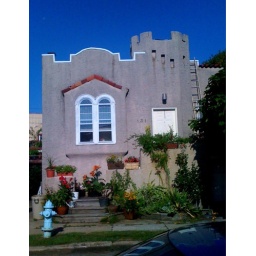
Cool house in long beach ny